Leptospermum epacridoideum

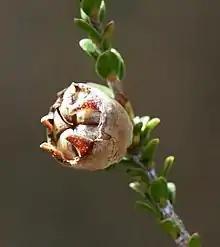
Fruit

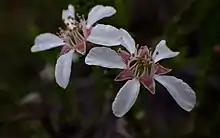
Flower detail

Leptospermum epacridoideum is a species of plant that is endemic to a restricted area of the South Coast of New South Wales. It is a bushy shrub with compact bark, elliptical to more or less circular leaves, white flowers arranged singly on short axillary side shoots, and woody fruit.